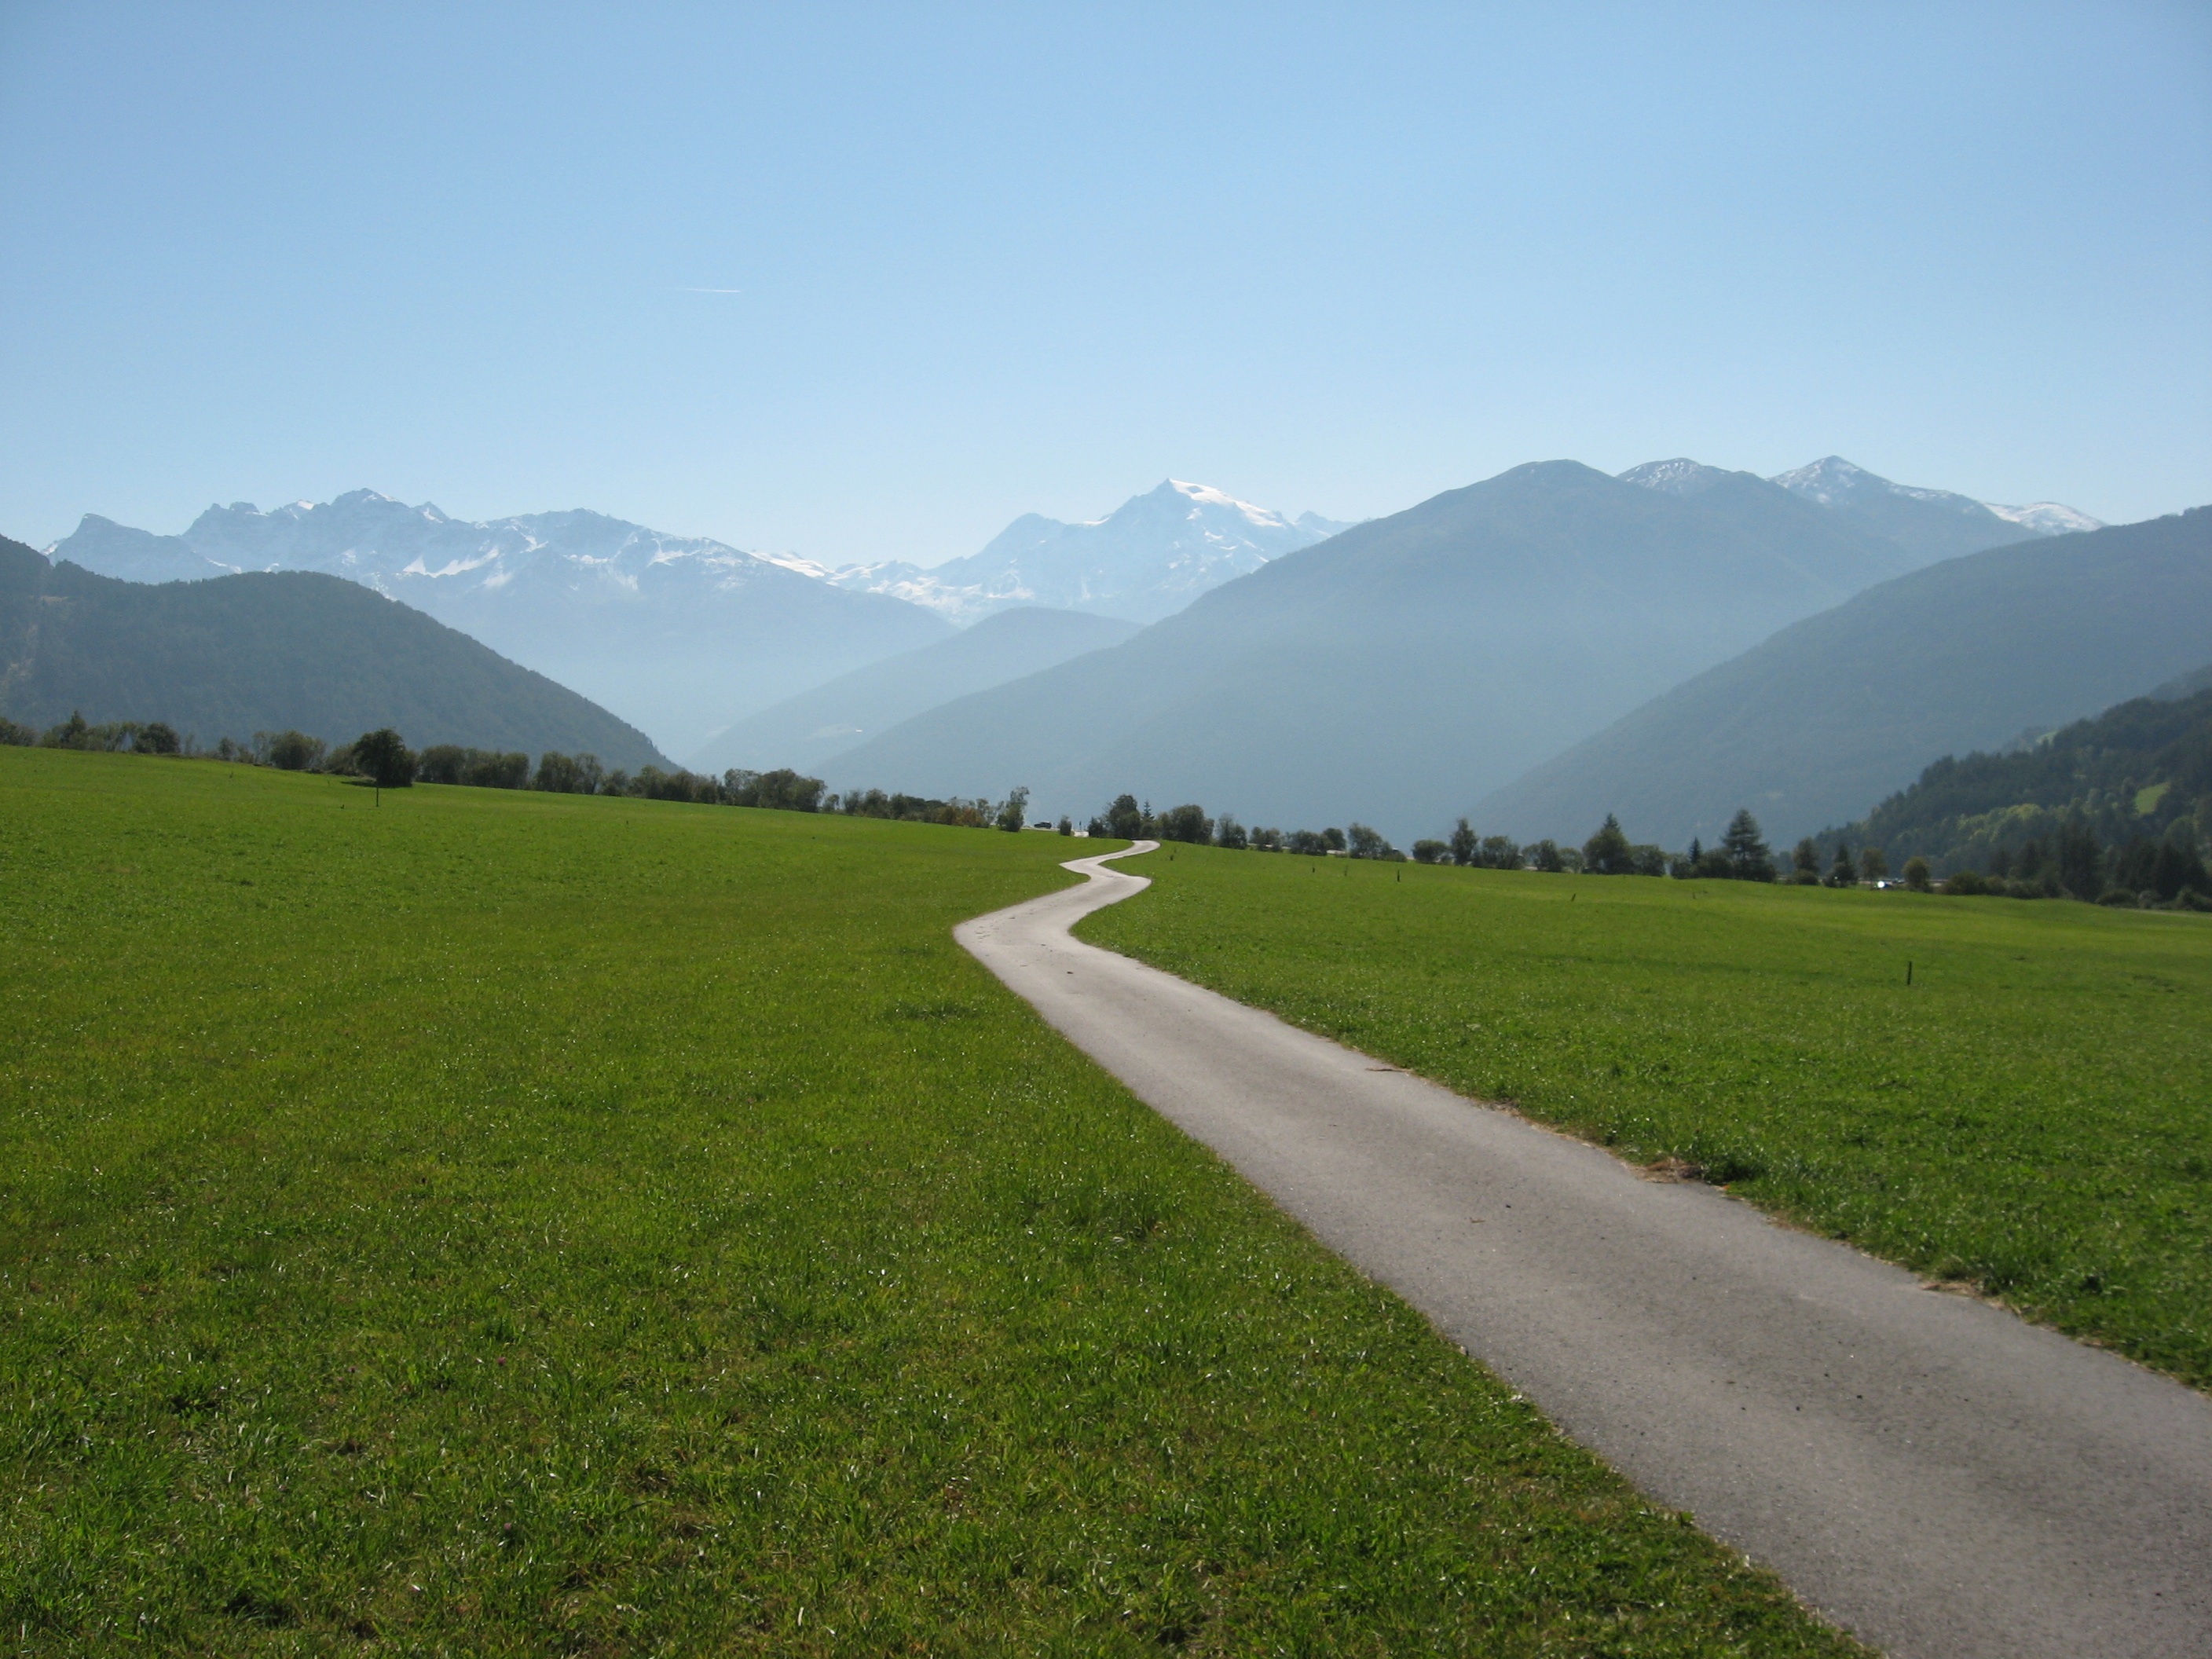
landscape, nature, grass, mountain, field, meadow, prairie, hill, valley, mountain range, panorama, rural, pasture, alpine, rest, highland, ridge, plain, mountain landscape, mountains, alps, grassland, loneliness, plateau, fell, away, ecosystem, rural area, mountain pass, geographical feature, atmospheric phenomenon, mountainous landforms